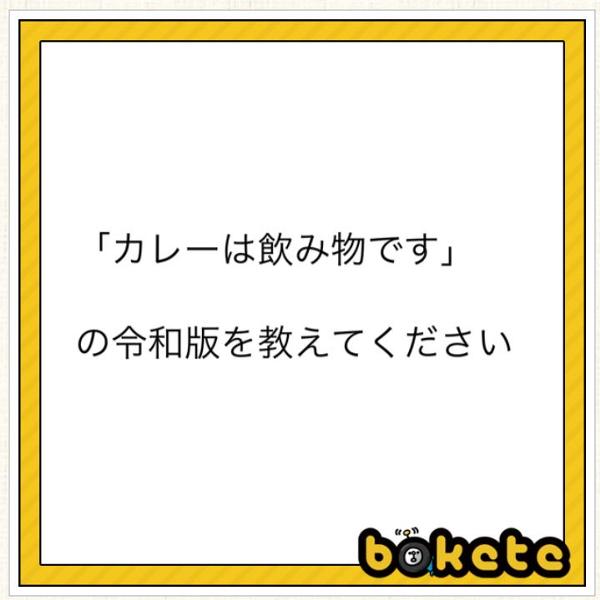
回答: CoCo壱は飲み屋です